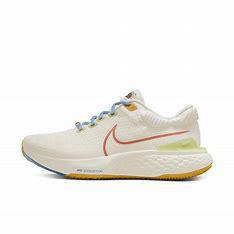
Brand: Nike
Model: Zoomx Invincible Run Flyknit